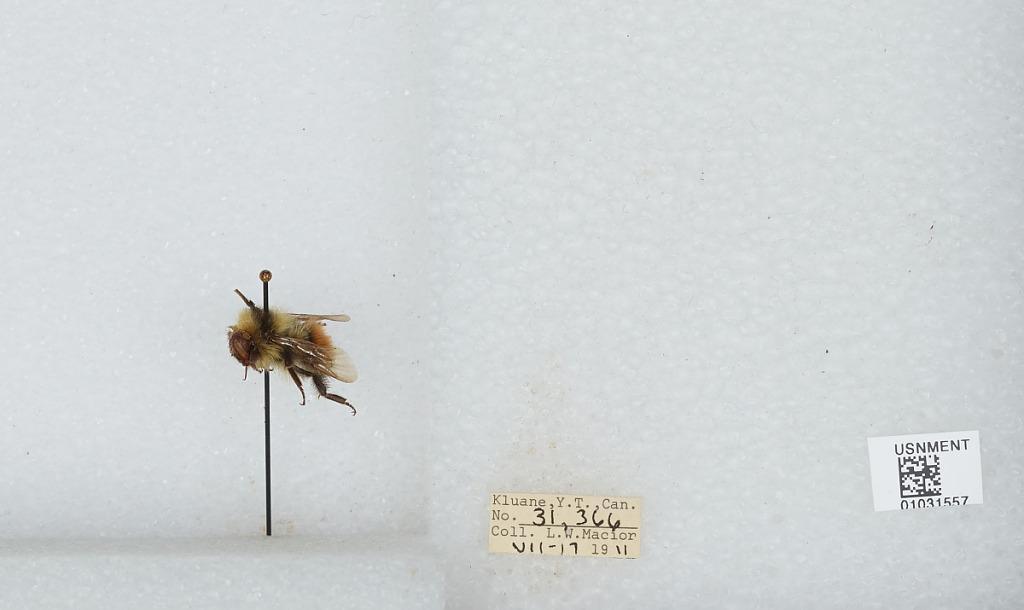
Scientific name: Bombus (Pyrobombus) sylvicola Kirby
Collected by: L. Macior
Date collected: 1911-7-17
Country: Canada
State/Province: Yukon Territory
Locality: Kluane
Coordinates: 60.75, -139.5